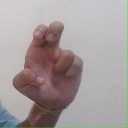
अक्षर: अ